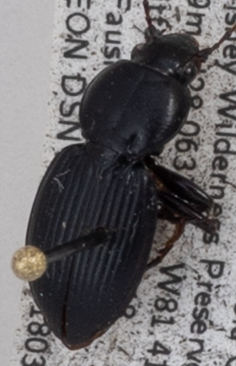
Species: Cyclotrachelus faber
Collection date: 2018-03-27
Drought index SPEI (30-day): -2.09
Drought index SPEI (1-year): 0.128
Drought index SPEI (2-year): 0.004